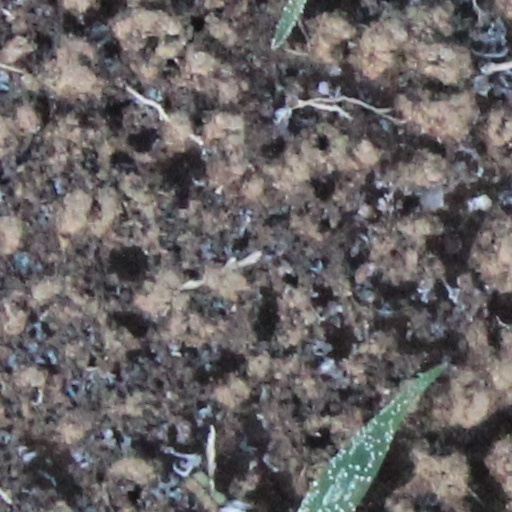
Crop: wheat